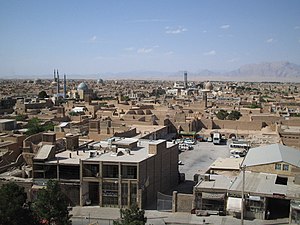
Yazd
Yazd er en by i det centrale Iran, med et indbyggertal på 486.152. Byen er hovedstad i Yazd-provinsen og var i oldtiden centrum i Zarathustrianisme-kulturen.